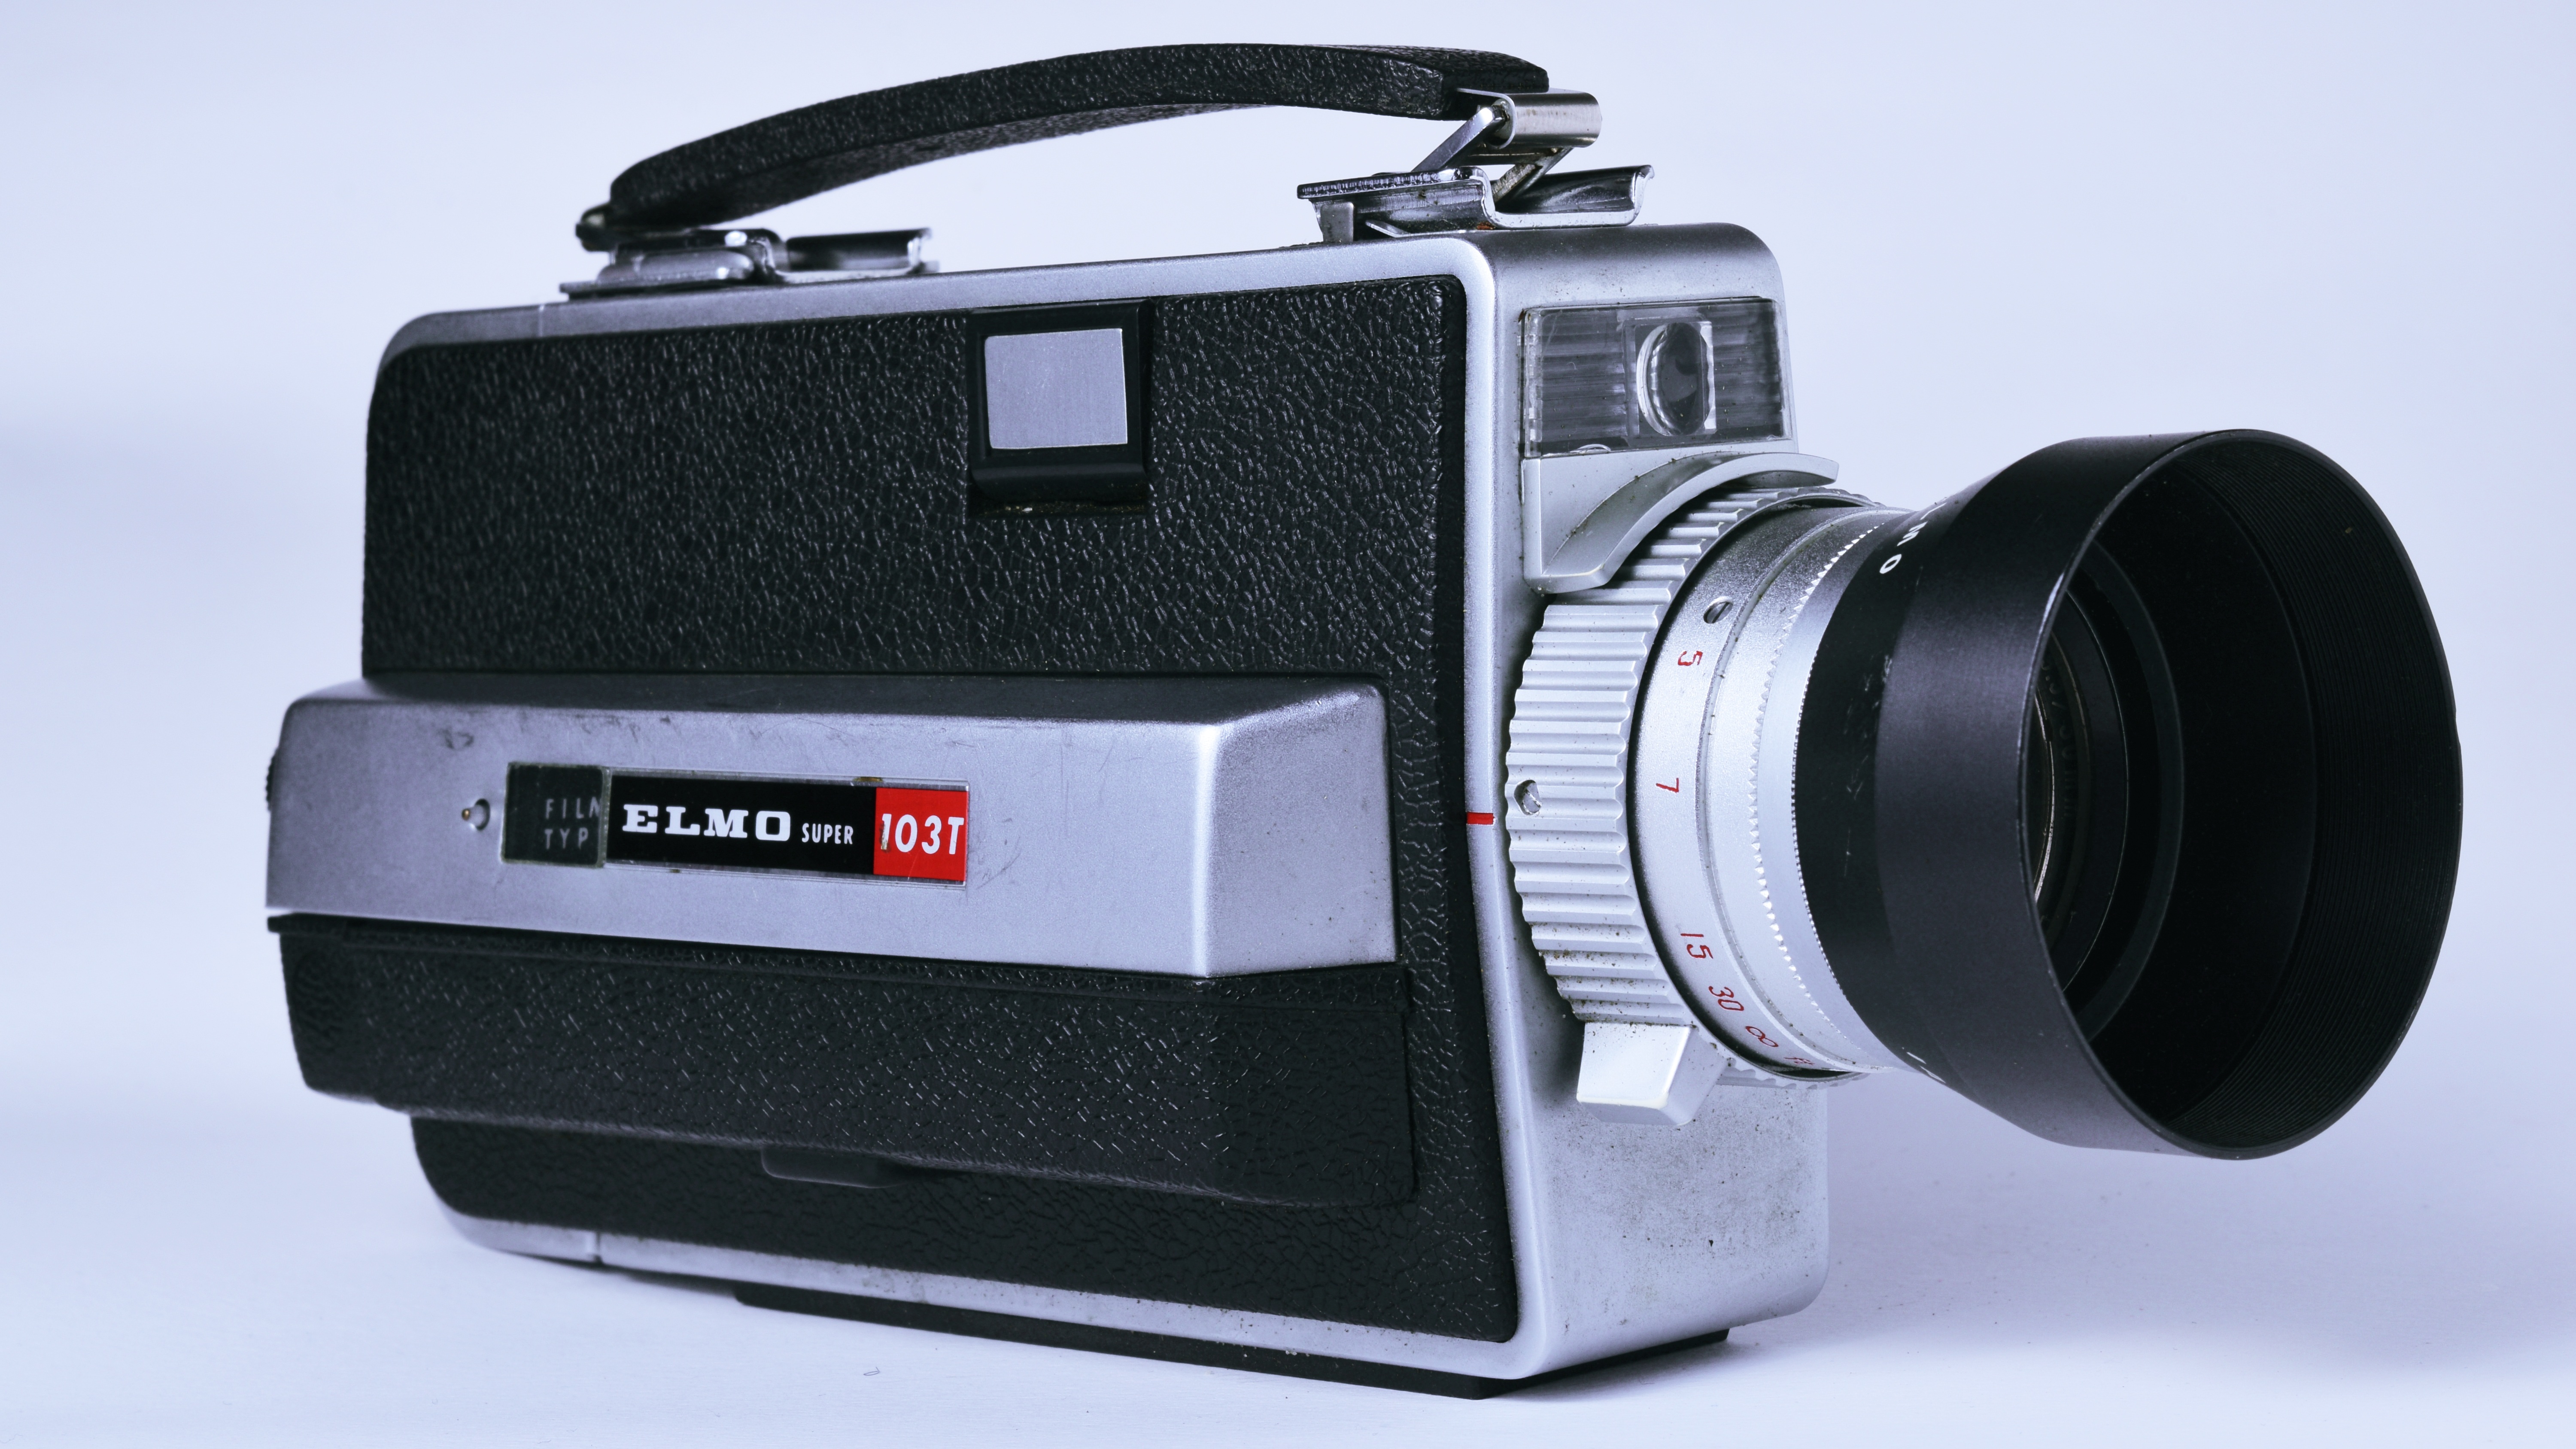
camera, photography, vintage, retro, old, photo, slr, analog, old camera, video camera, product, reflex camera, flash, digital camera, photograph, camera lens, lenses, photographica, retro look, slr camera, digital slr, single lens reflex camera, cameras optics, camera accessory